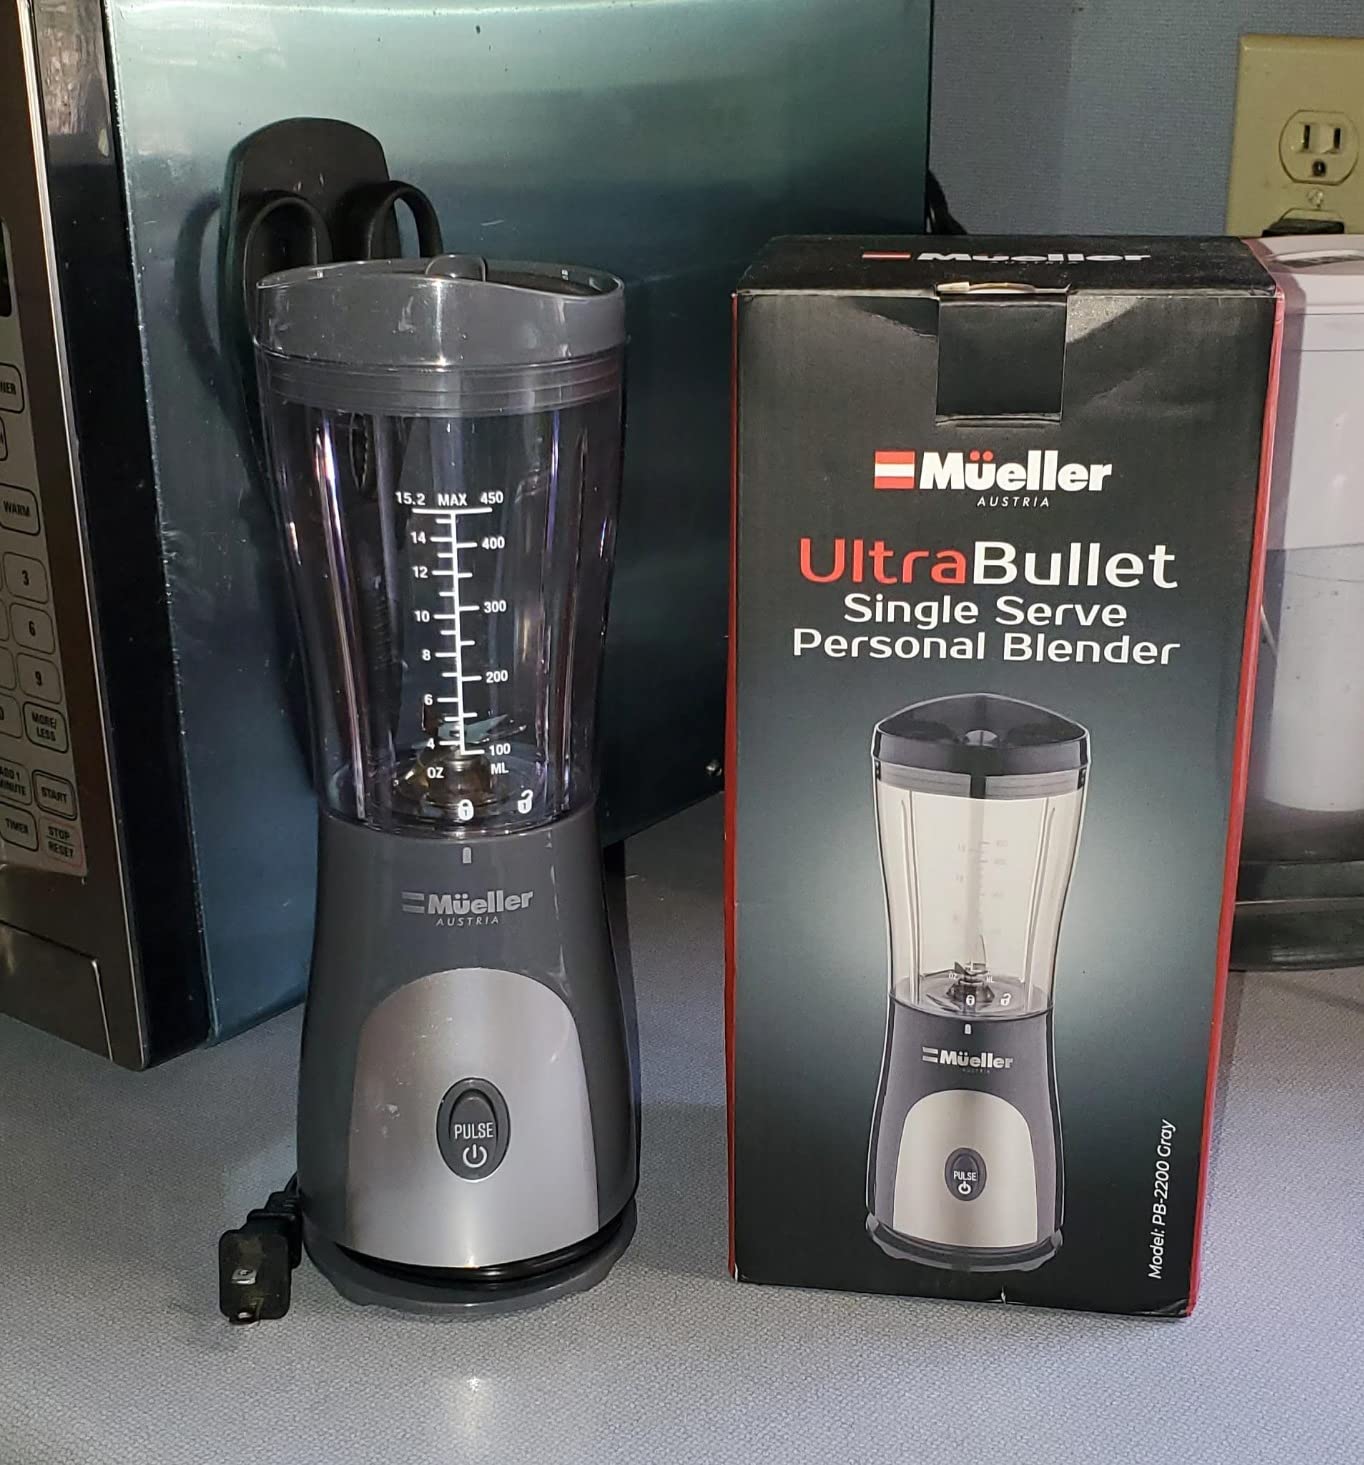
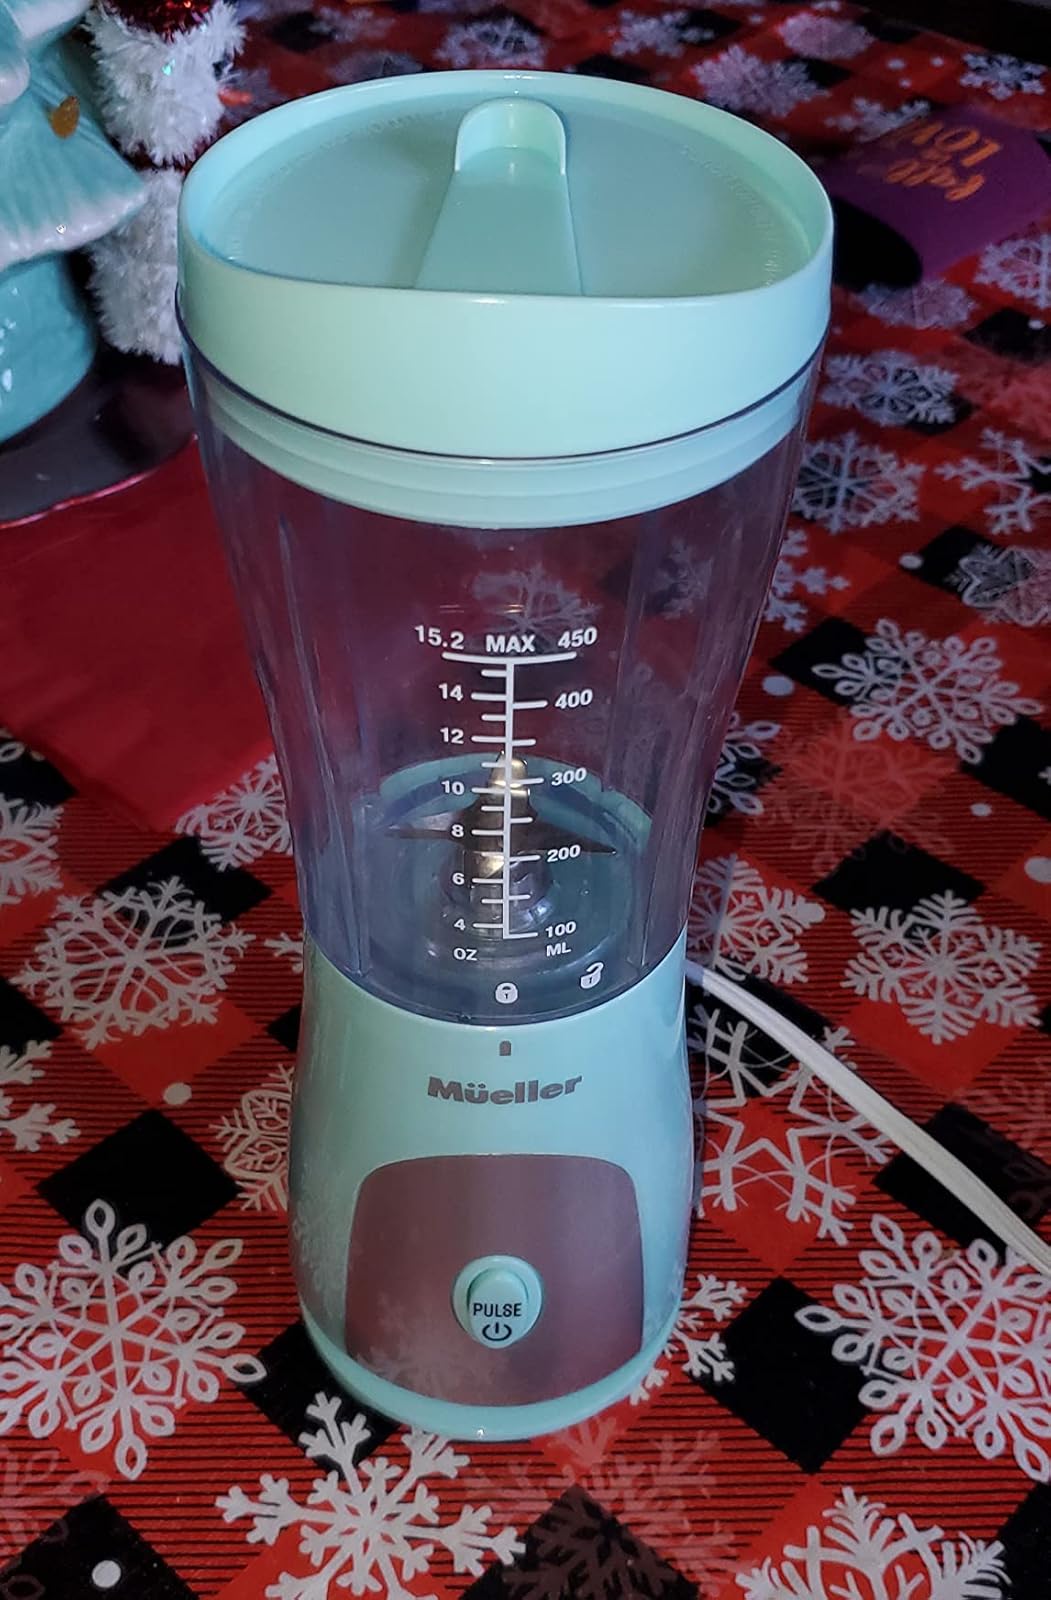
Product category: items_blender
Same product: no